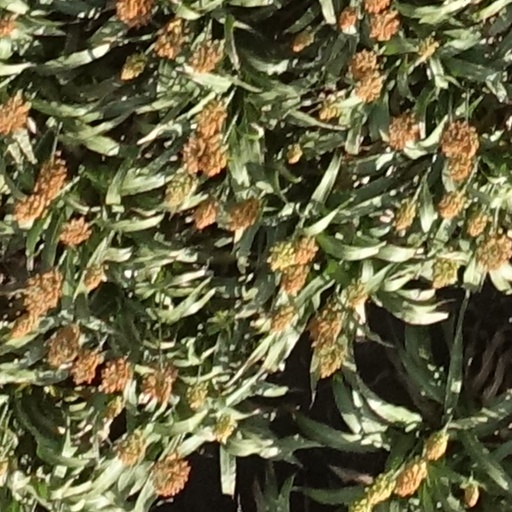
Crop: sorghum